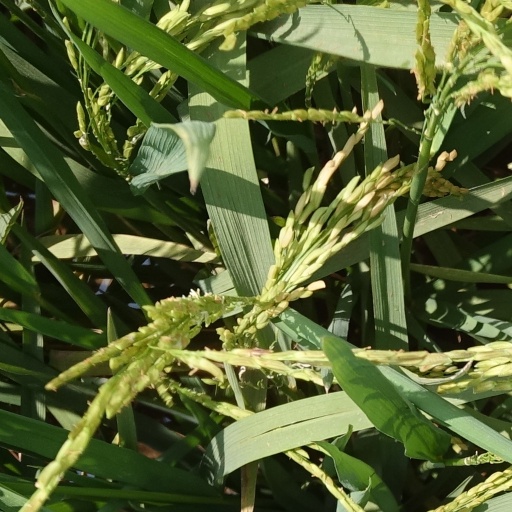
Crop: rice